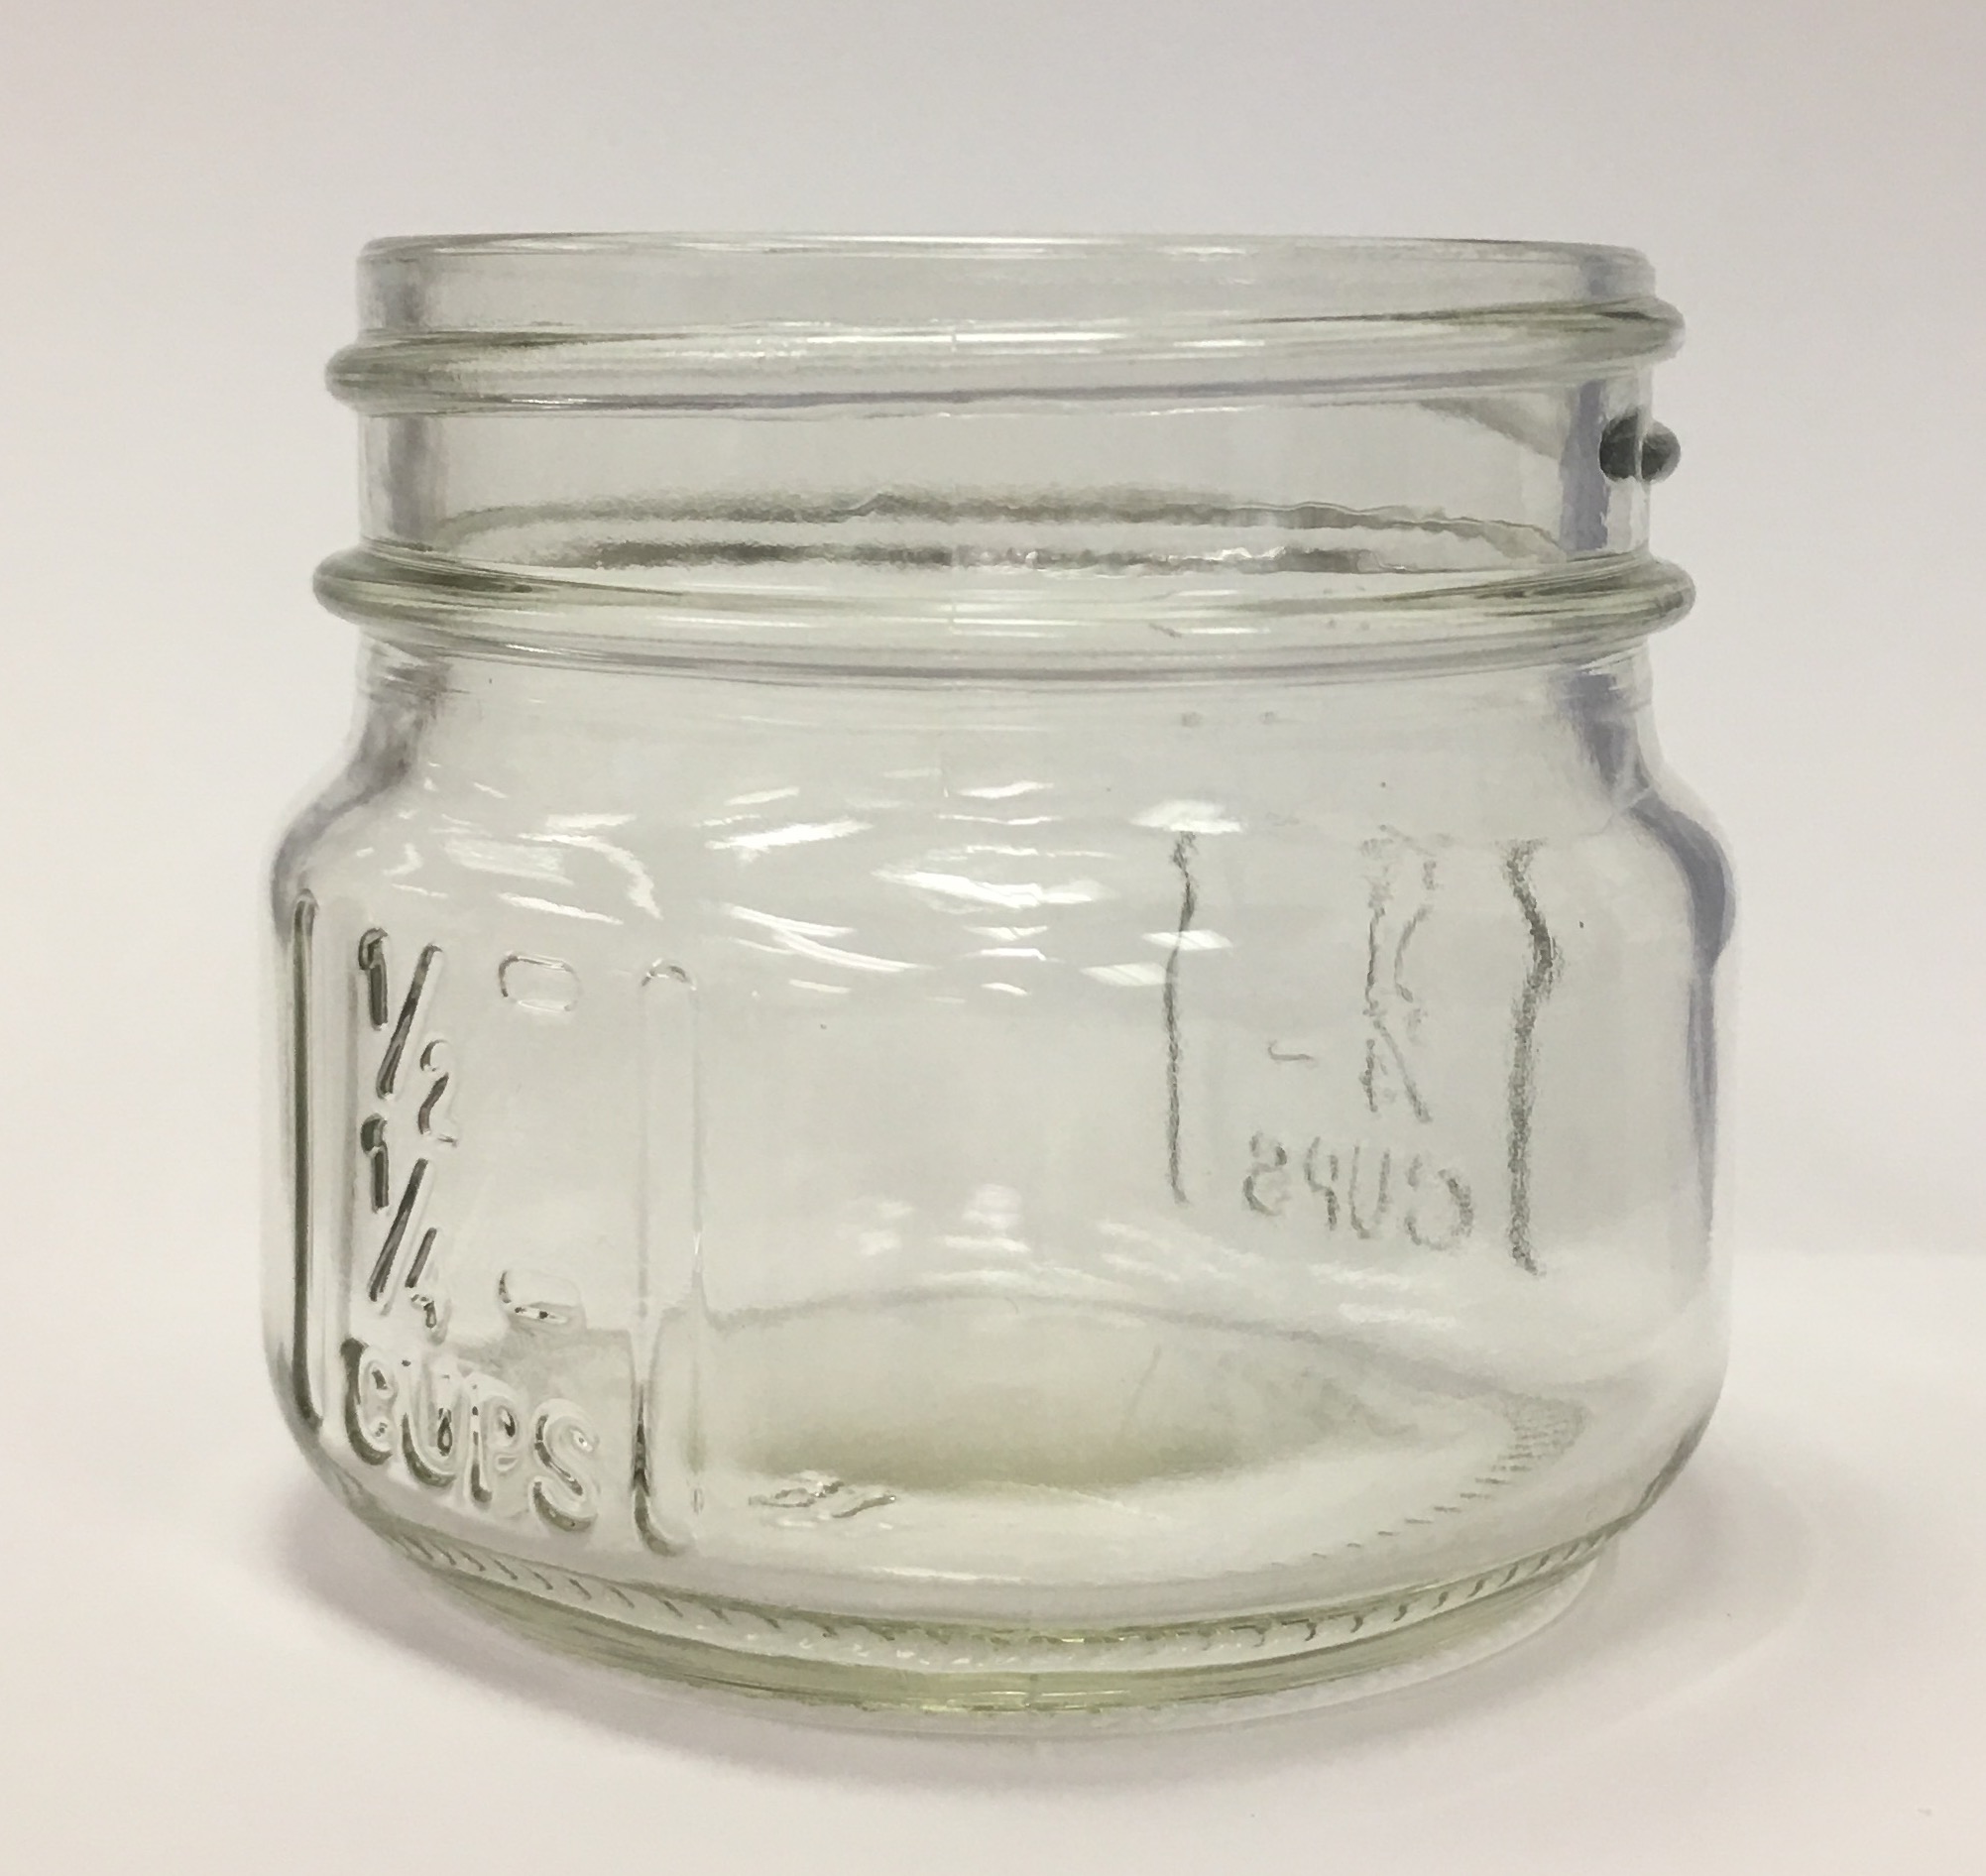
Waste category: glass